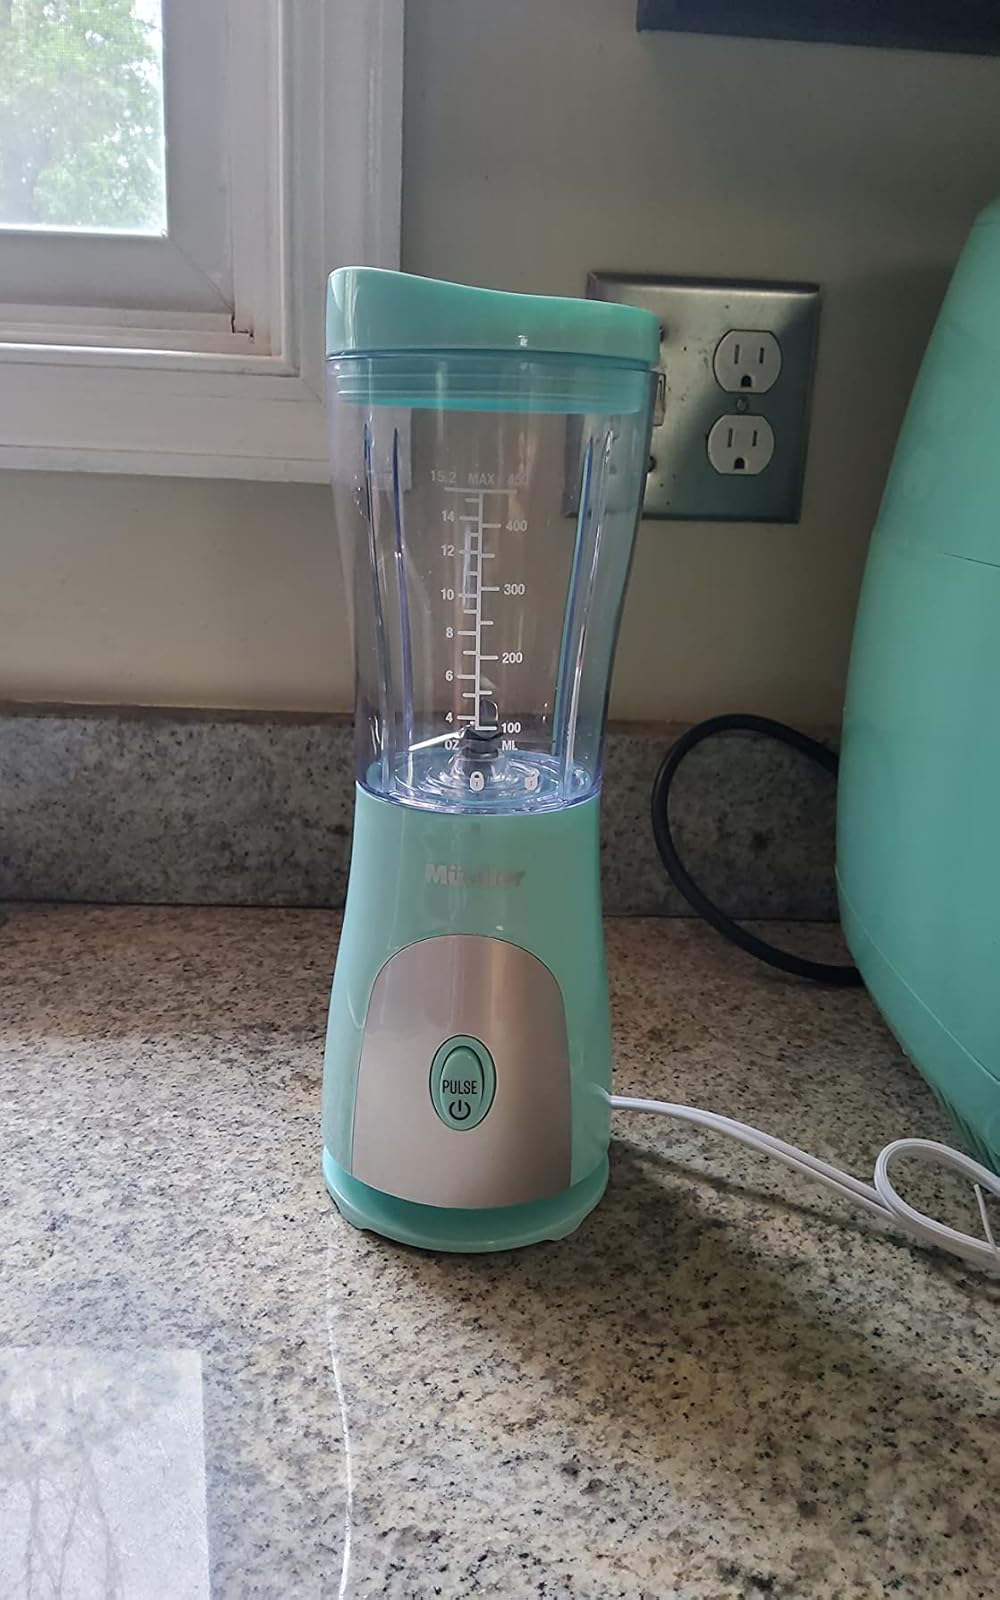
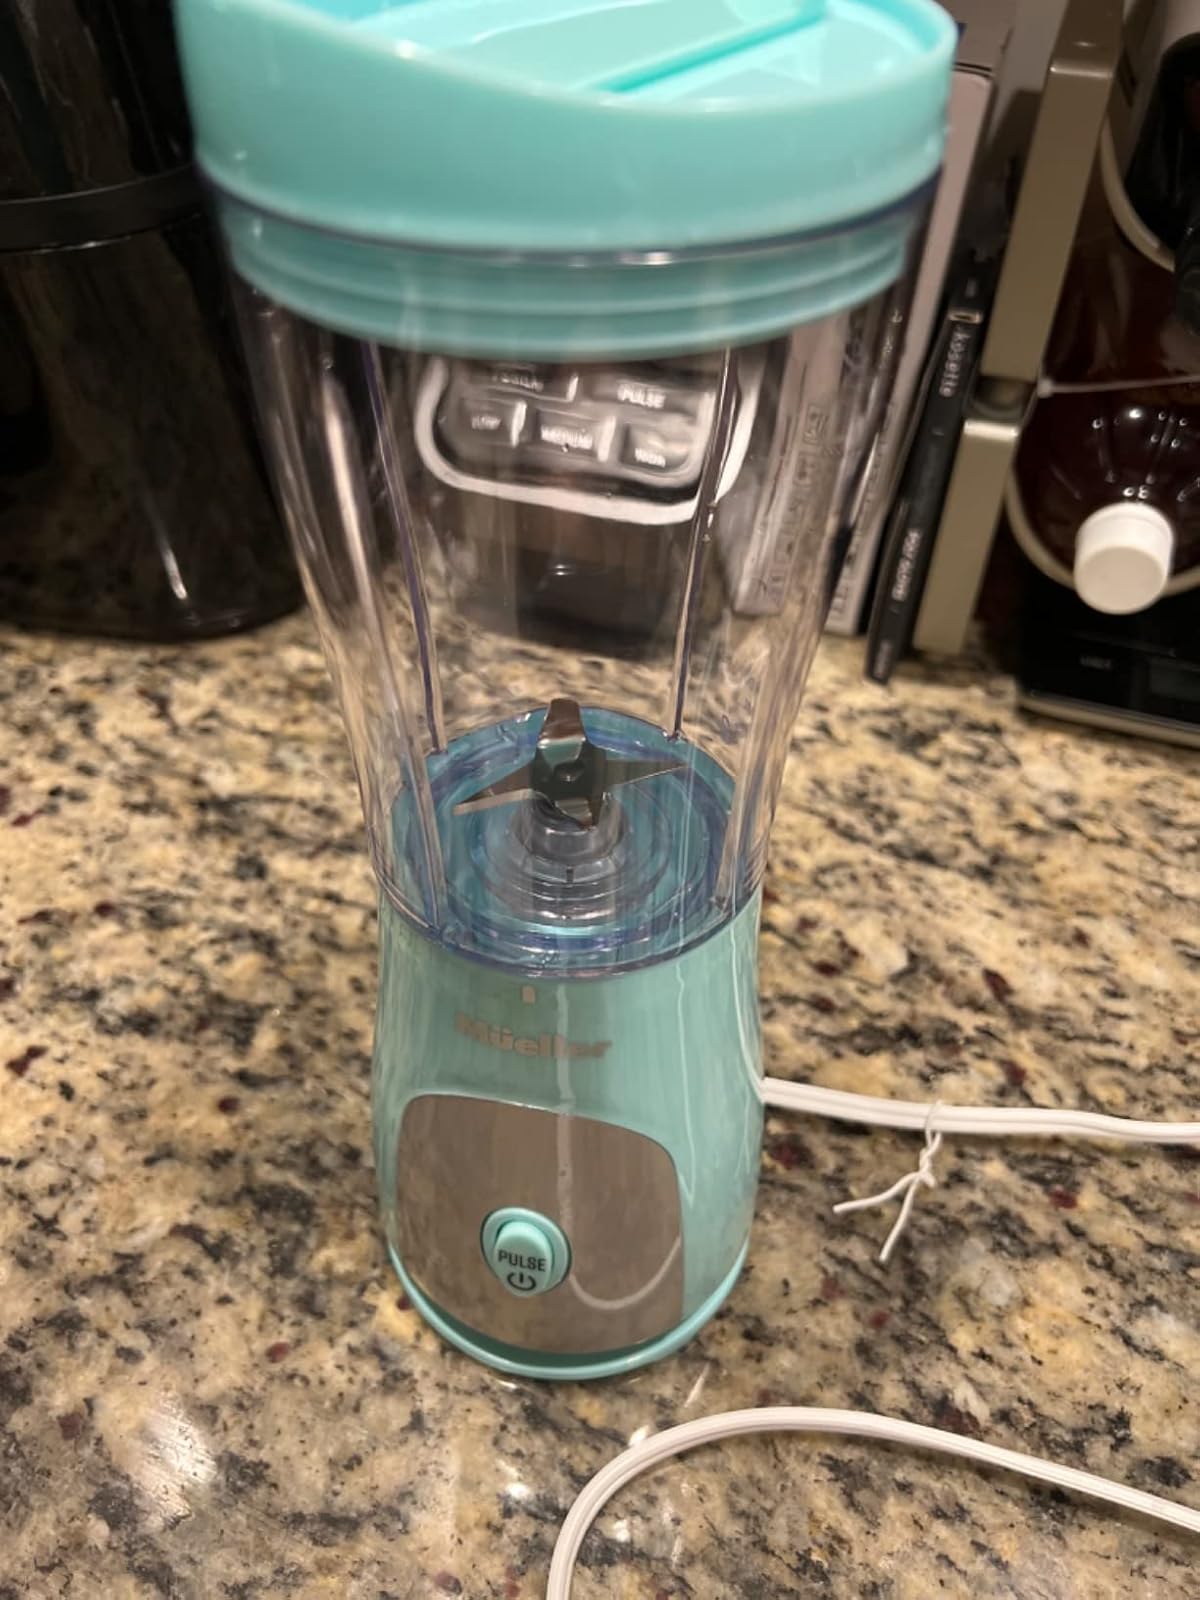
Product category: items_blender
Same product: yes